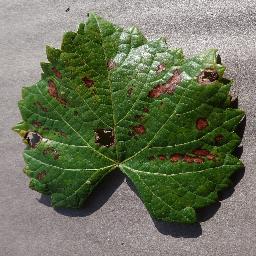
Label: Grape___Esca_(Black_Measles)